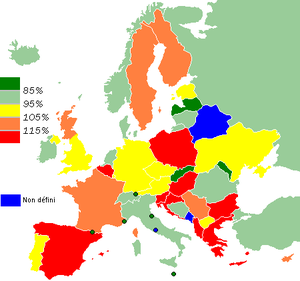
Population carcérale Europe
Le Conseil de l'Europe, en collaboration avec l'antenne de criminologie de l'université de Lausanne, publie chaque année un rapport sur les prisons européennes : le SPACE, statistique pénale du Conseil de l'Europe. Ainsi les 47 pays du Conseil de l'Europe doivent répondre à un questionnaire sur l'état des populations pénitentiaires, sur les entrées et sorties en détention et sur le personnel pénitentiaire.